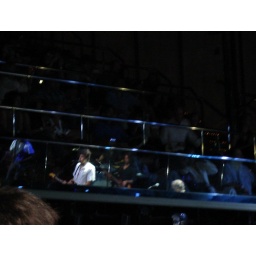
Reflection of John Mayer in the glass of the balcony seats